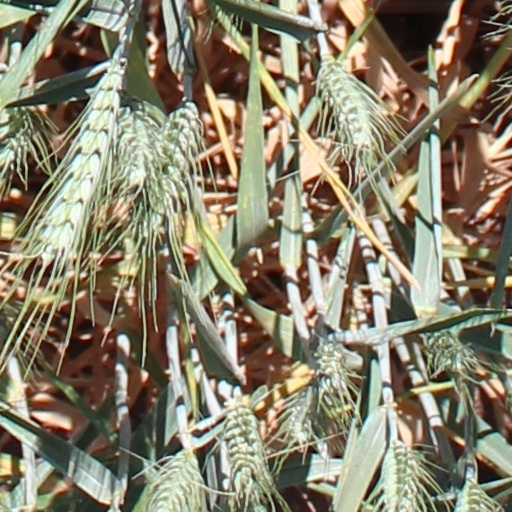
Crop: wheat